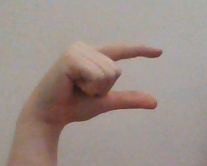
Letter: dal